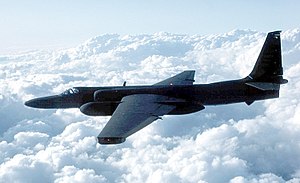
Lockheed U-2
Lockheed U-2R/TR-1 i luften
Lockheed U-2, med tilnavnet Dragon Lady, er et enmotors, 1-sædet observationsfly, som anvendes af det amerikanske luftvåben. Flyet er fremstillet af den amerikanske flyproducent Lockheed og kan foretage overvågning dag og nat i stor højde i al slags vejr. Flyet har været anvendt siden 1957 og er et af de ældste designs i det amerikanske luftvåben. Selv med moderne satellitter og ubemandede overvågningsfly, har man ikke kunnet udfase U-2 flyene, da de stadig kan varetage opgaver og medbringe udstyr som fx Northrop Grumman RQ-4 Global Hawk ikke kan bære. En udfasning vil dog efter al sandsynlighed blive en realitet, efterhånden som de ubemandede fly kan udføre flere og flere forskellige opgaver. U-2 forventes at ikke udfaset indtil videre, skrev medier i januar 2018.